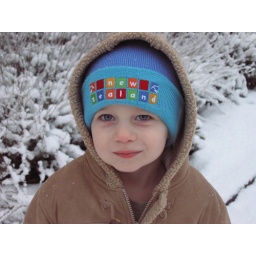
Alex standing in the car park wrapped up warm in his New Zealand hat.